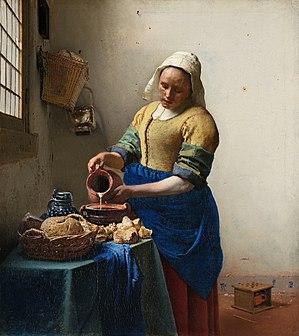
La Laitière est un tableau de Johannes Vermeer, dit Vermeer de Delft, peint vers 1658, et exposé depuis 1908 au Rijksmuseum d'Amsterdam.
Johannes ou Jan Van der Meer, dit Vermeer ou Vermeer de Delft, baptisé à Delft le 31 octobre 1632, et inhumé dans cette même ville le 15 décembre 1675, est un peintre baroque néerlandais.
120 Tableaux du Rijksmuseum est un guide touristique comprenant des photos en noir et blanc d'une sélection de peintures conservées au Rijksmuseum d'Amsterdam. Il a été publié dans les années 1950-1990.